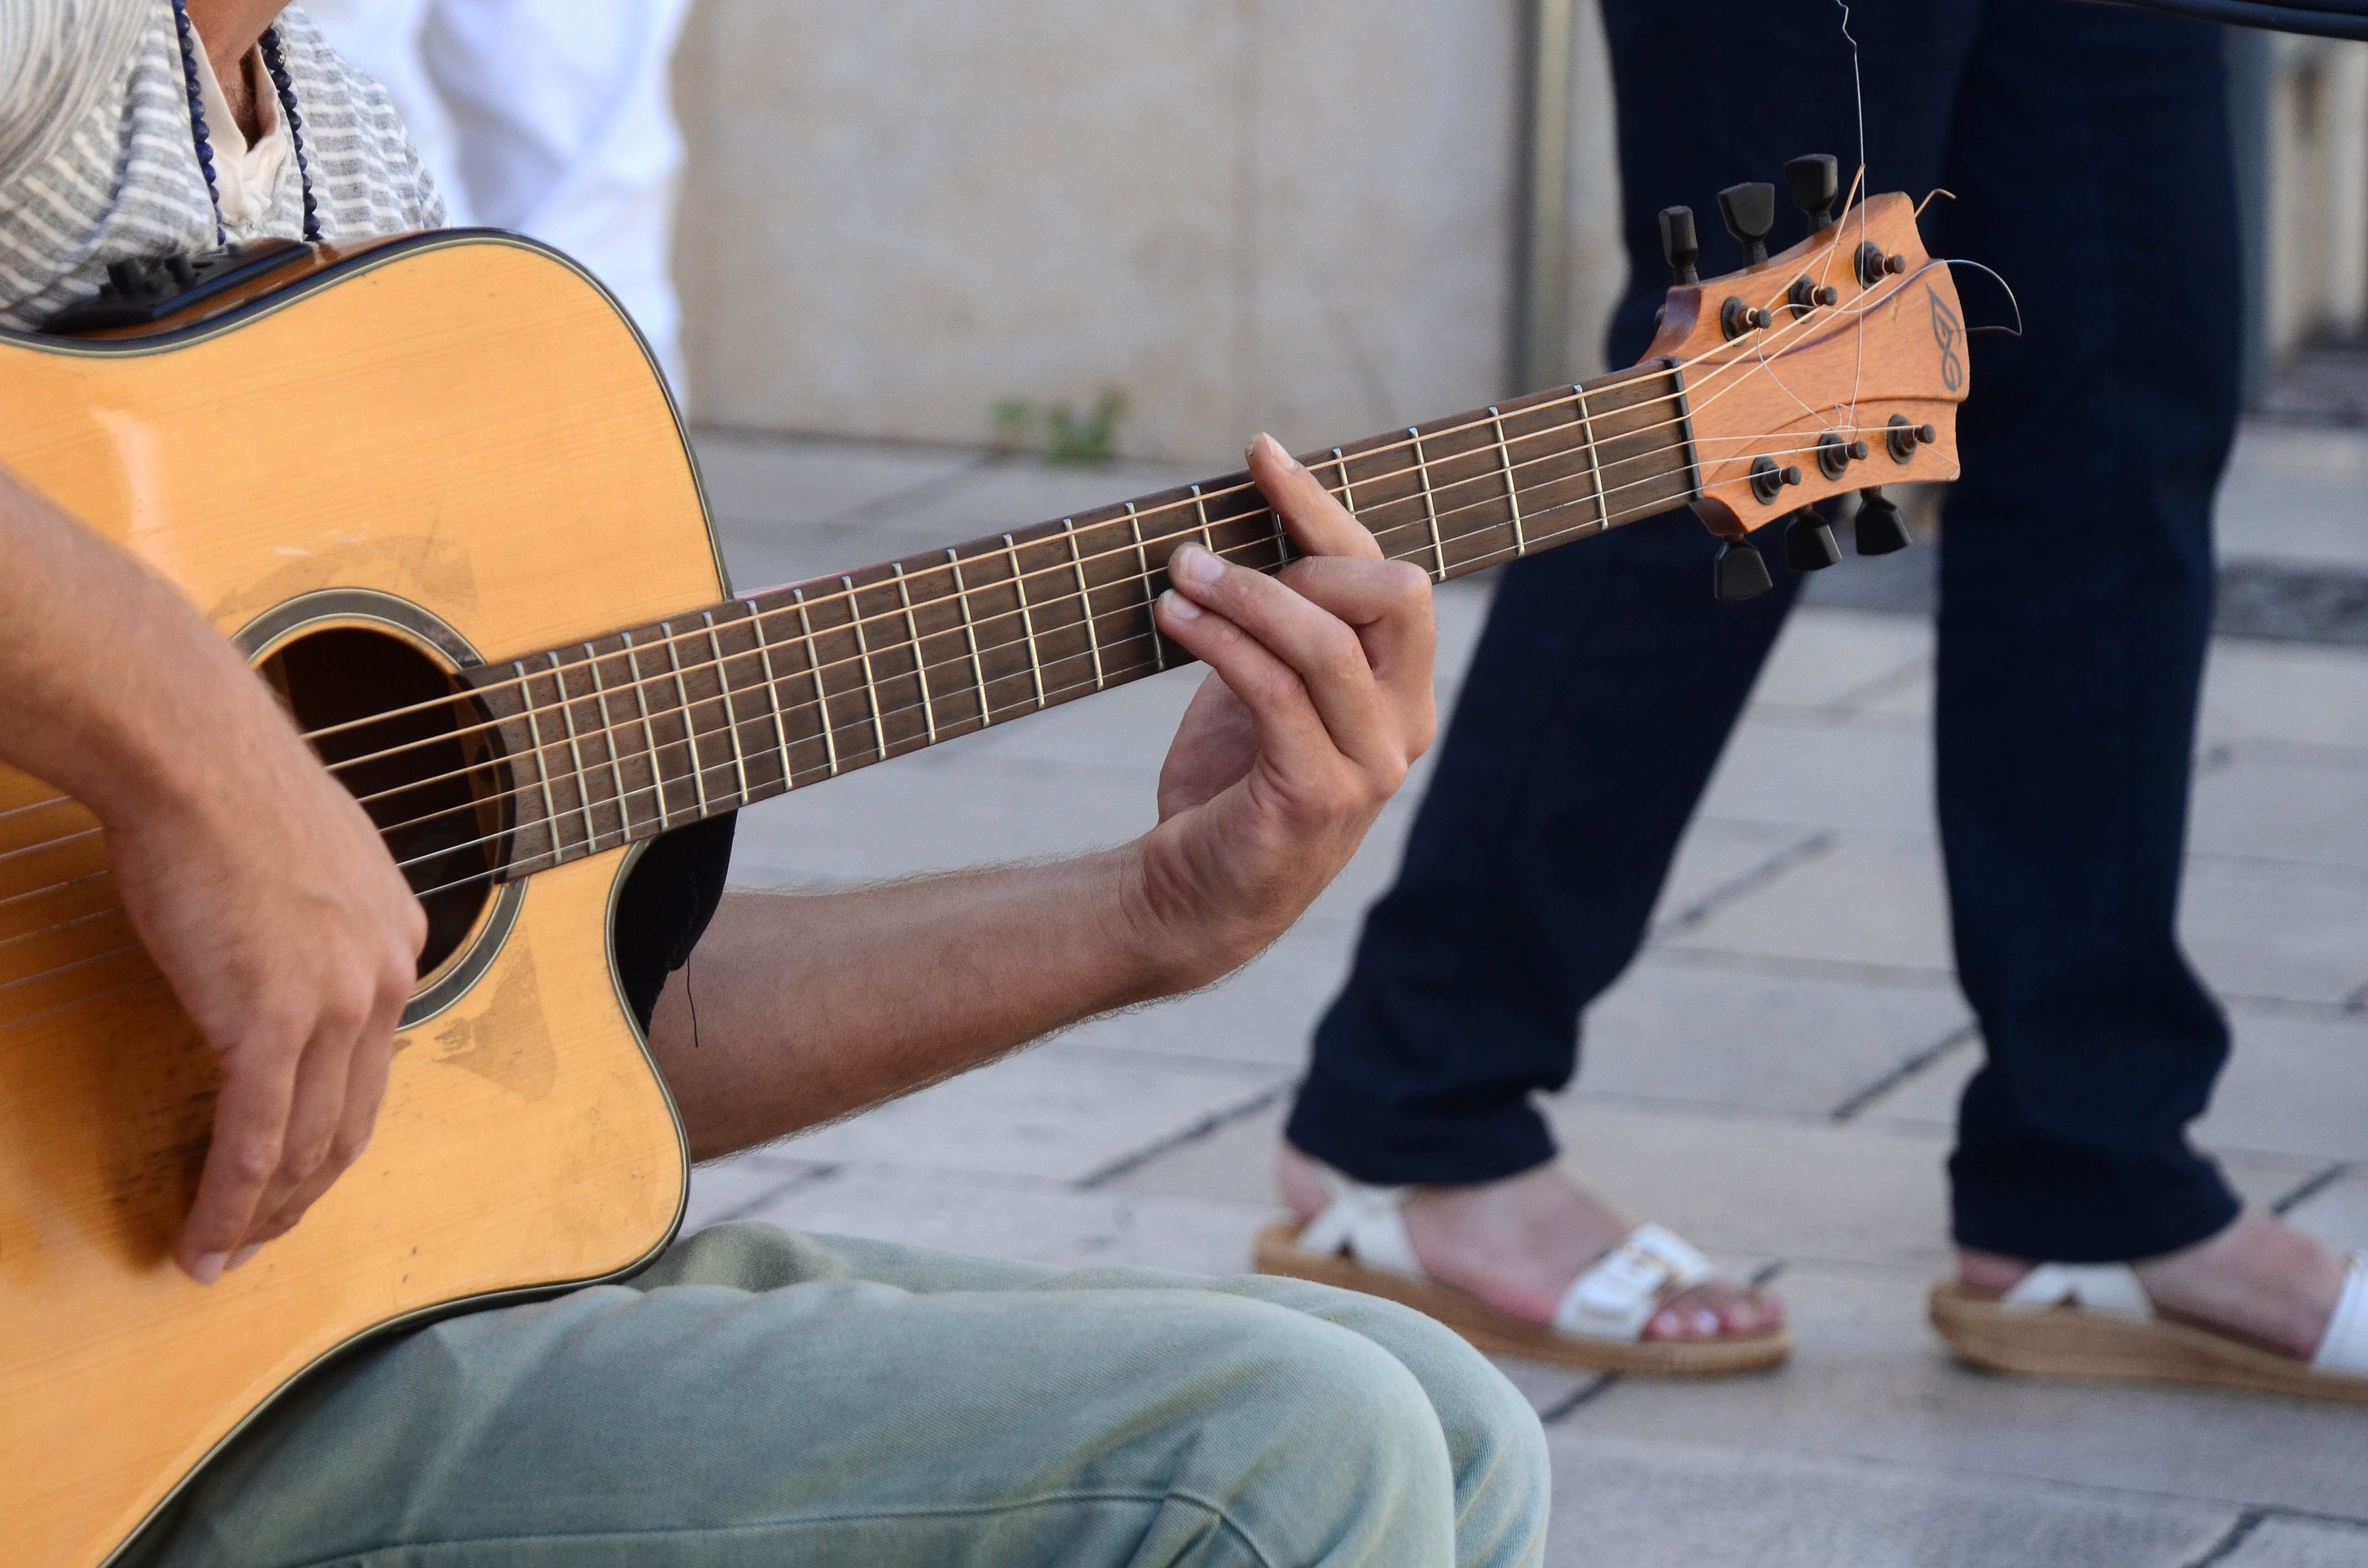
guitar, guitarist, slide guitar, musician, bass guitar, music, plucked string instruments, acoustic guitar, bassist, string instrument, musical instrument, singing, singer songwriter